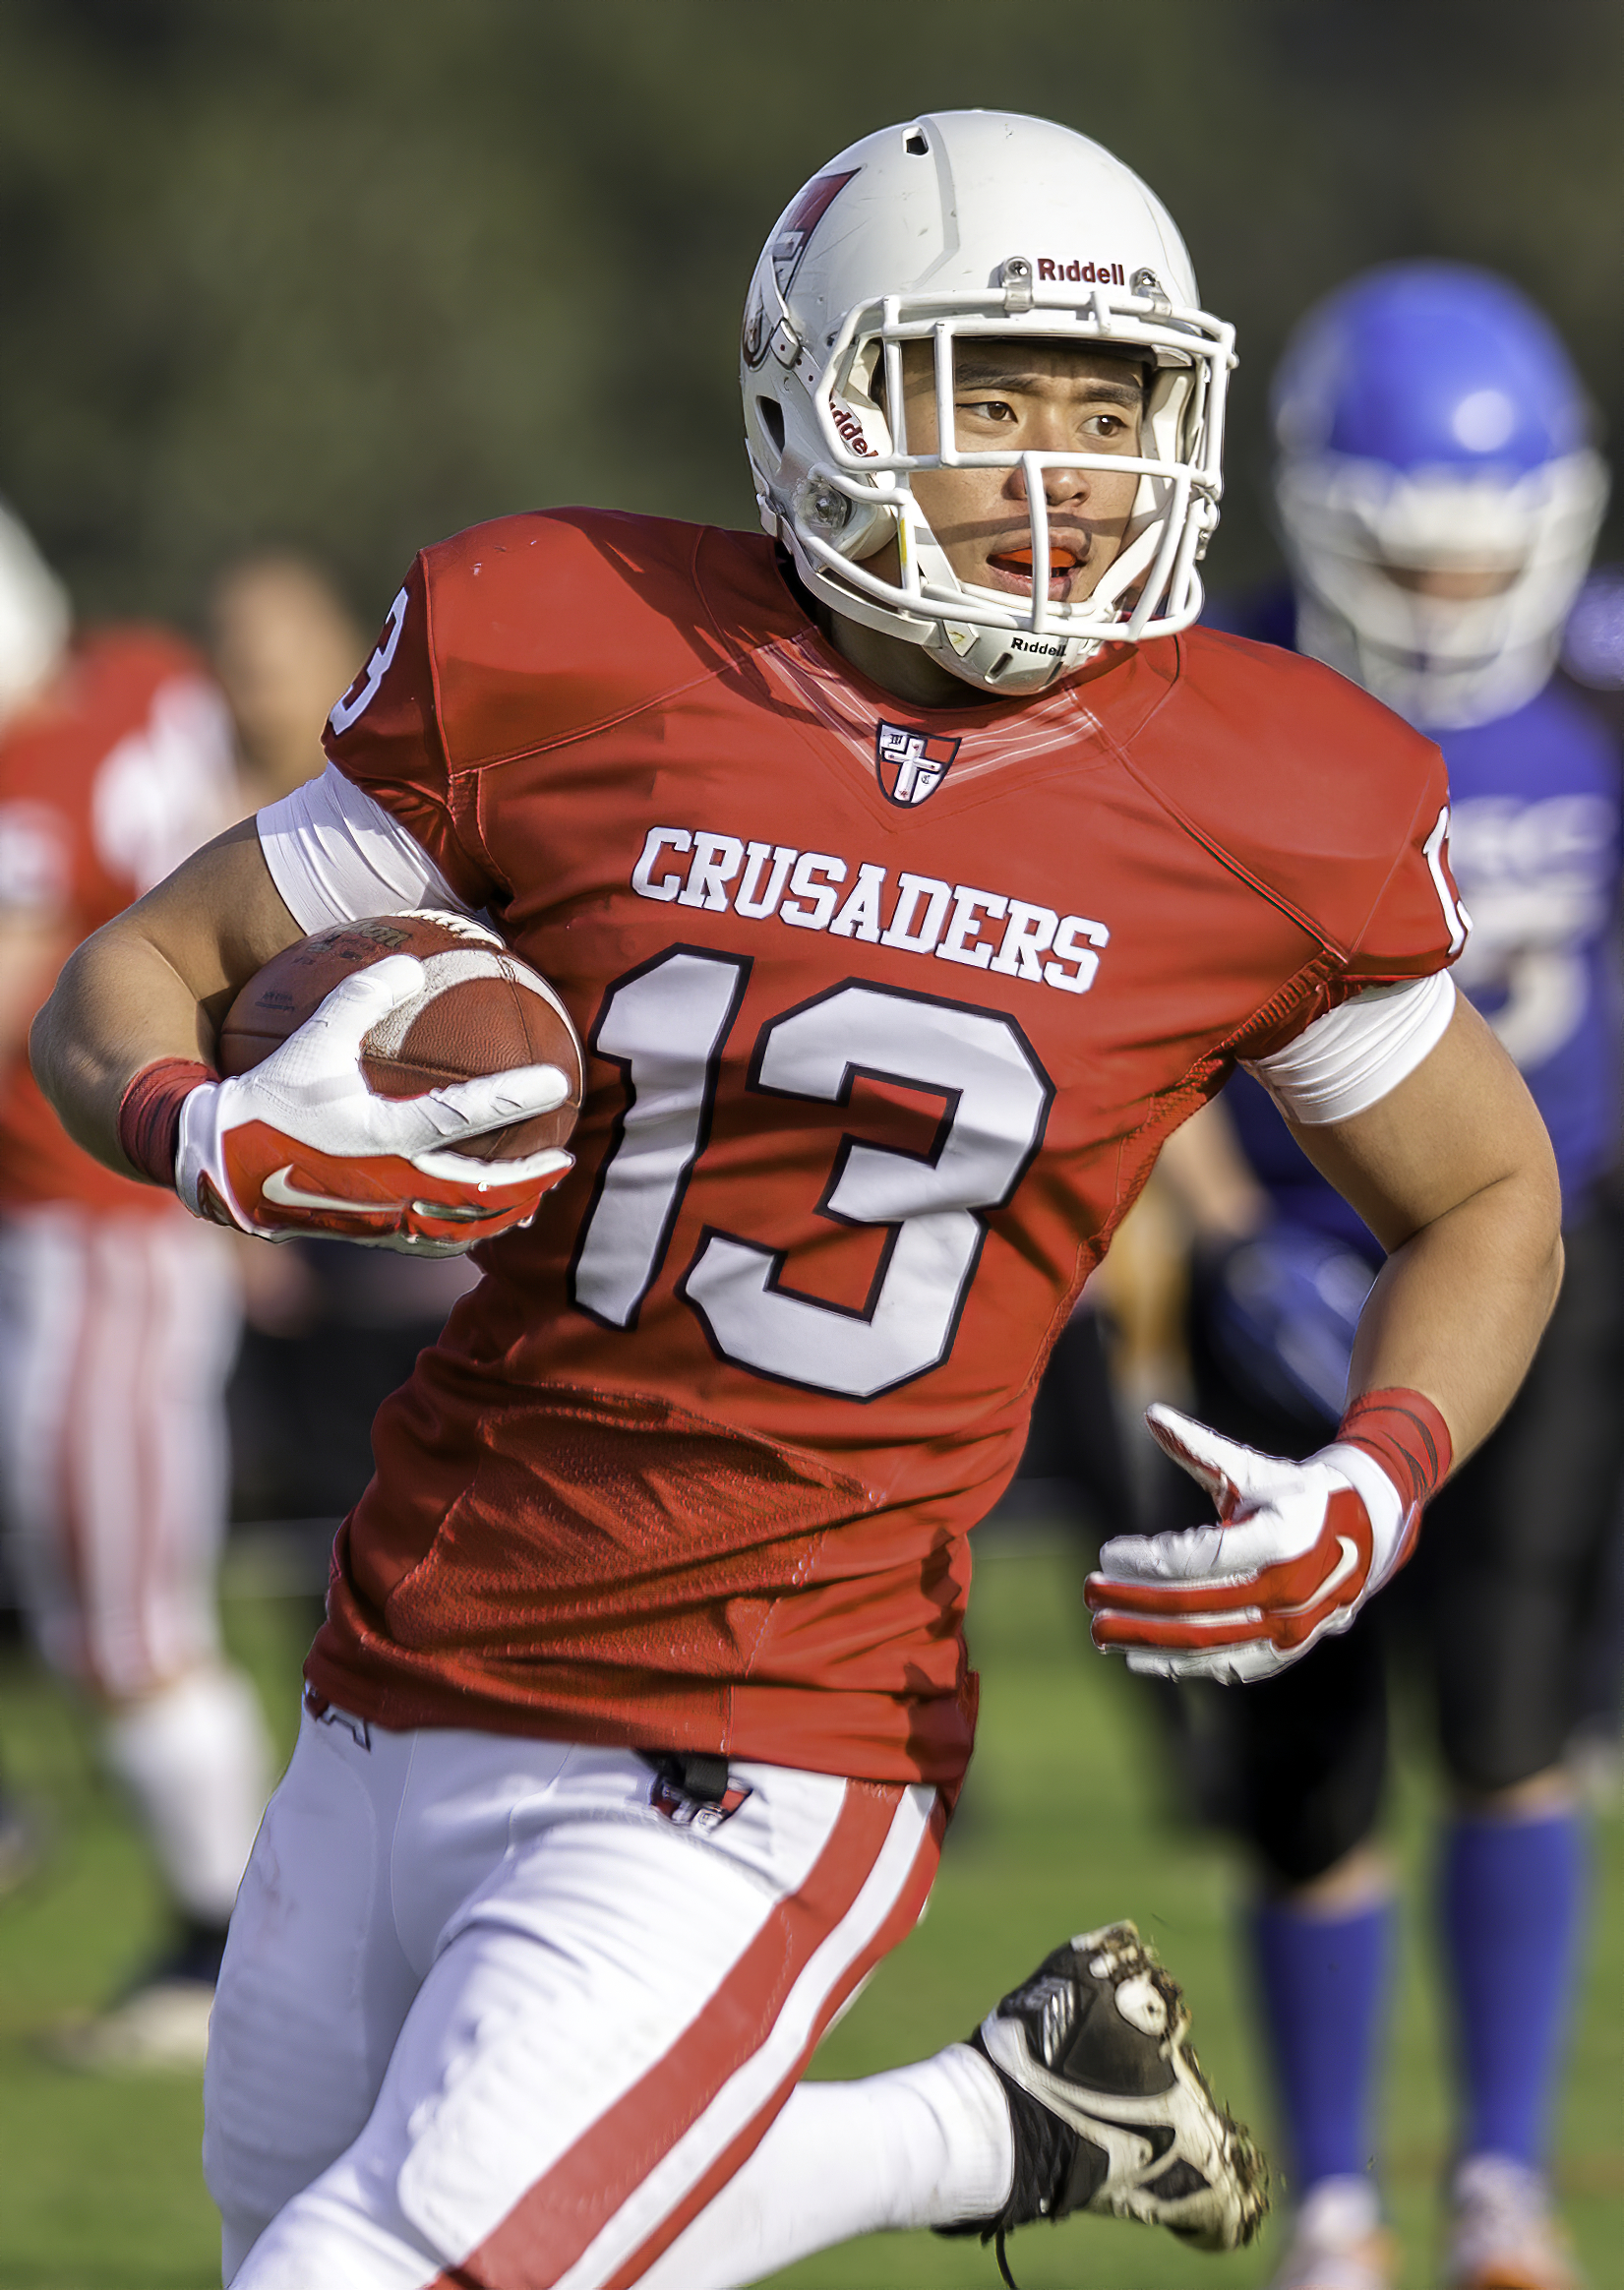
Gridiron Victoria, american football, player, action, athlete, fitness, image, photo, football helmet, sports gear, sports, helmet, gridiron football, sports equipment, canadian football, team sport, Football gear, Sprint football, ball game, Football equipment, Eight man football, personal protective equipment, tournament, six man football, rugby, super bowl, face mask, arena football, football player, sportswear, competition event, jersey, headgear, team, games, rugby player, defensive tackle